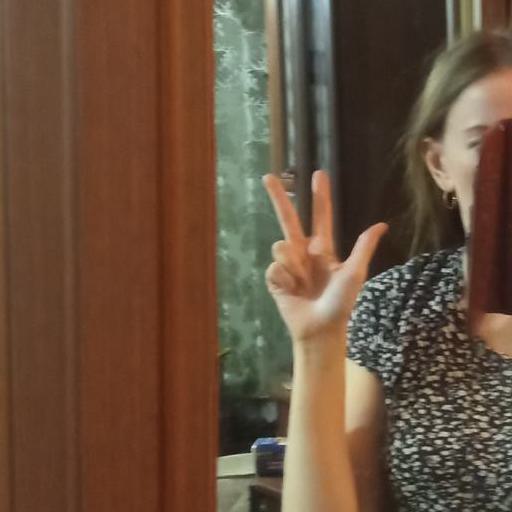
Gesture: three2